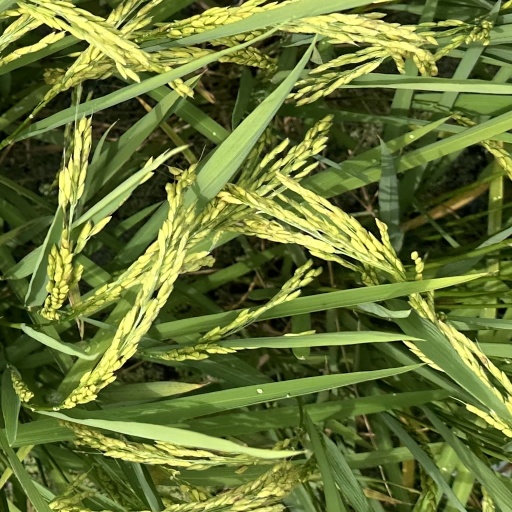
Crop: rice